Baldassare Carrari

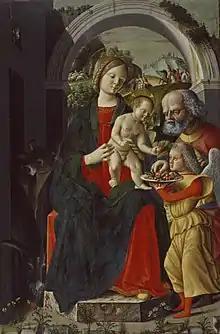
"Holy Family with Angel"

Baldassare Carrari (c.1460 in Forlì – 14 February 1516) or Baldassarre Carrari il Giovane was an Italian painter of the Renaissance period, active in both his native Forlì and Ravenna from 1486 till his death in his town of birth. He was a pupil of the painter Niccolò Rondinelli.